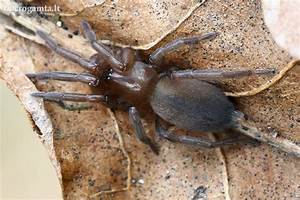
Label: spider